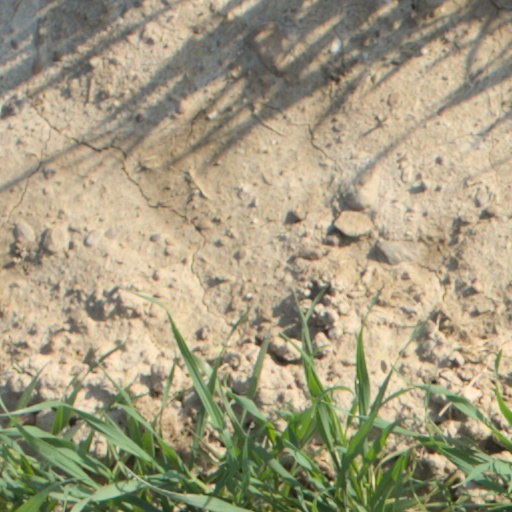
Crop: wheat